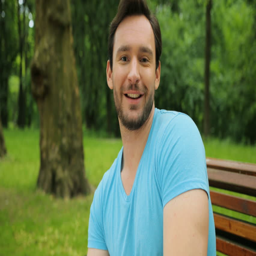
young fit man stretching legs while sitting on the bench in the park .